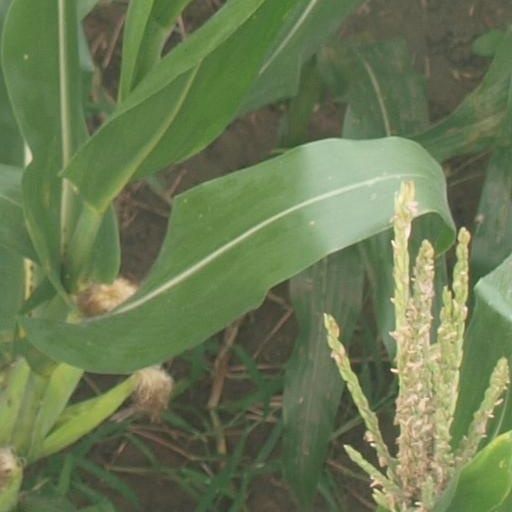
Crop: maize; corn